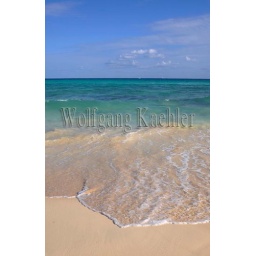
Mexico, near cancun, playa del carman, surf on white sand beach